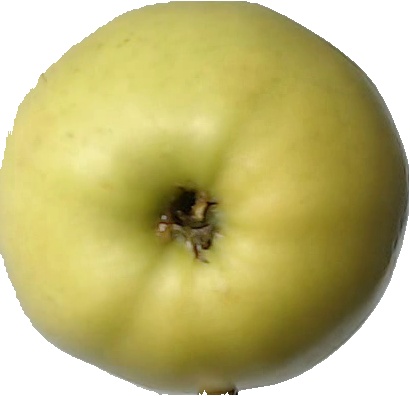
Label: apple_golden_2